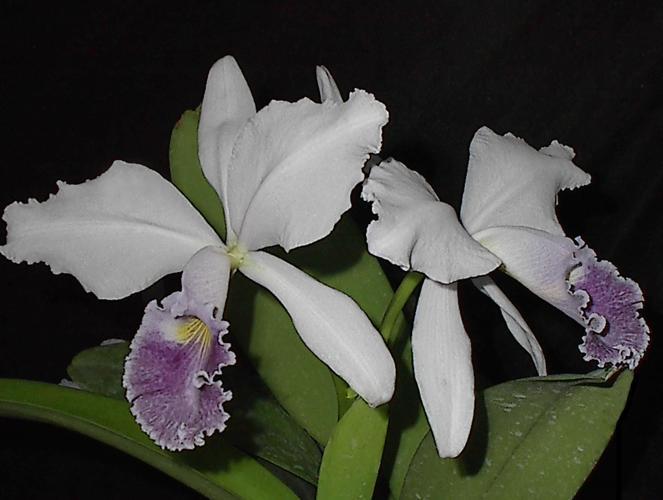
Label: ruby-lipped cattleya